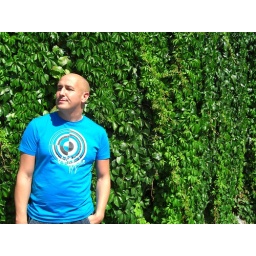
... placed against a green wall of ivy.